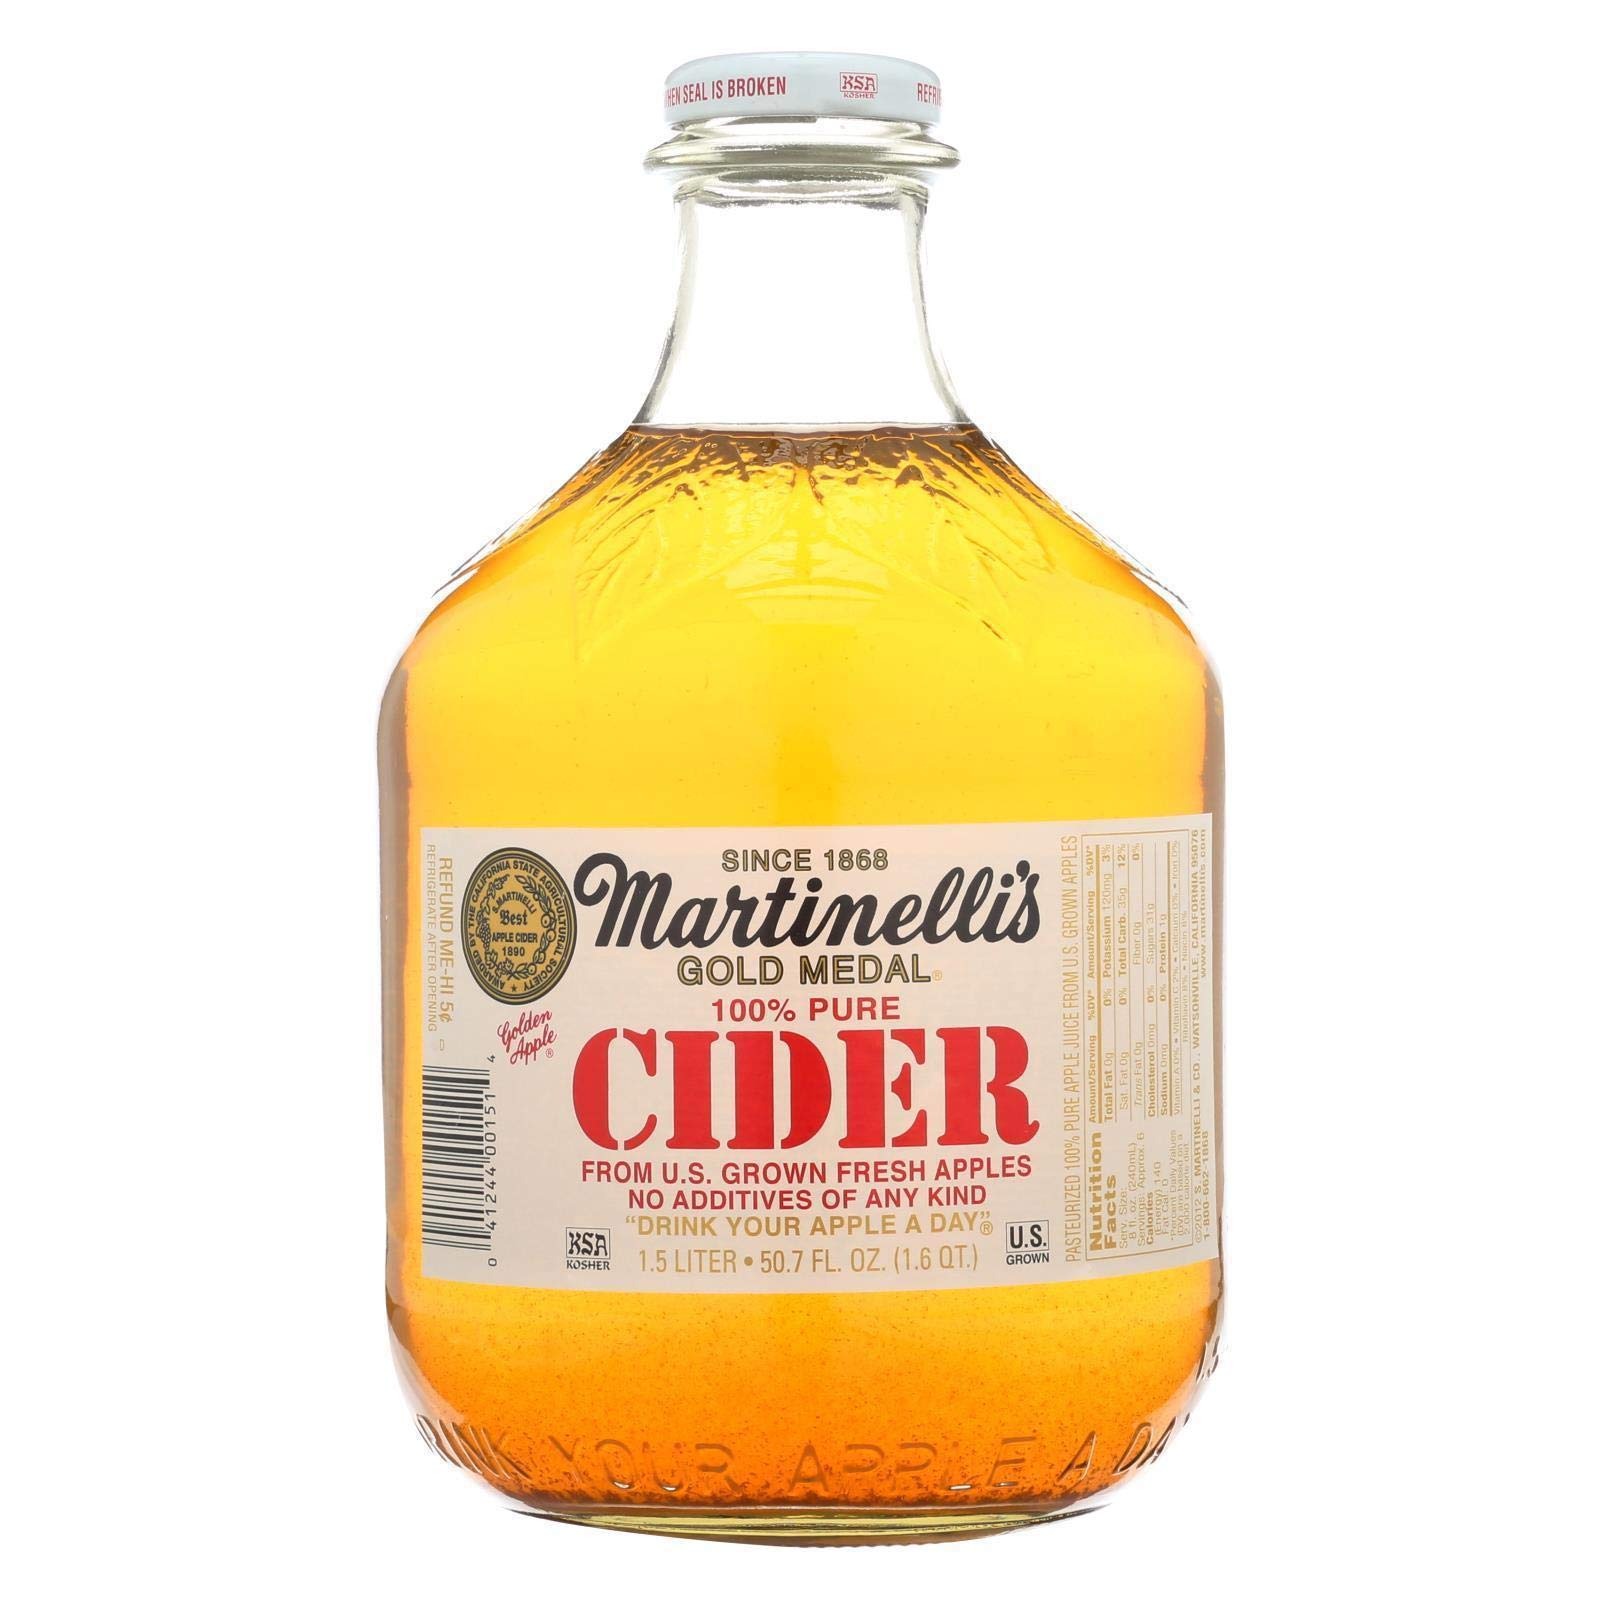
Item Name: Martinelli's Cider Juice, 50.7 oz
Bullet Point: Kosher
Product Description: Ciders
Value: 50.7
Unit: Fl Oz

Price: 12.31